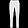
Label: Trouser